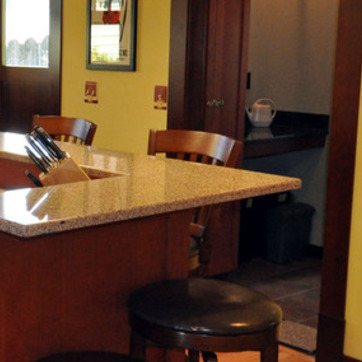
Material: polishedstone